Main campus of the Georgia Institute of Technology

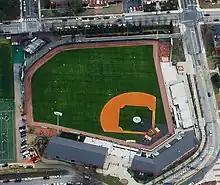
Russ Chandler Stadium

Baptist Collegiate Ministry is a Baptist organization located at 740 Techwood Drive on East Campus which is supported by multiple nearby Baptist churches.